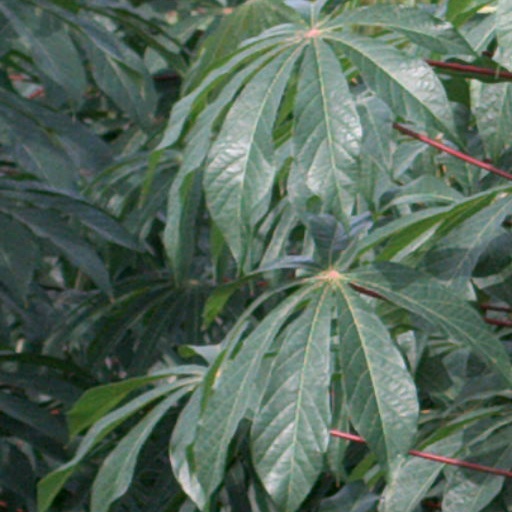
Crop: cassava